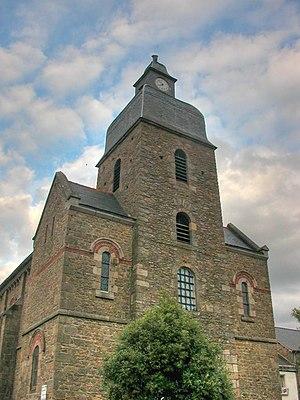
Église Saint-Énogat à Dinard
Dinard est une commune française située dans le département d'Ille-et-Vilaine, en région Bretagne.